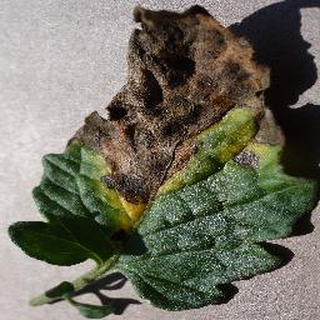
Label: tomato_early_blight